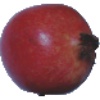
Label: Pomegranate 1